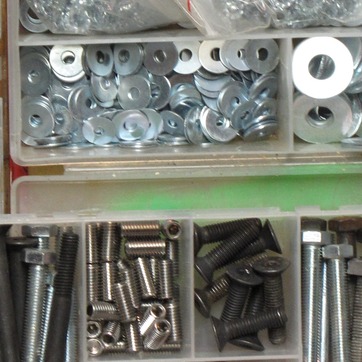
Material: plastic